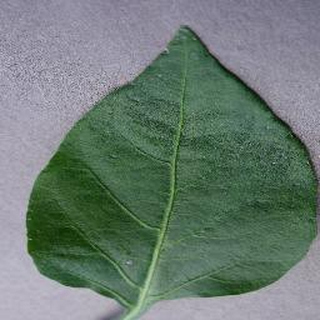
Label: healthy_bell_pepper